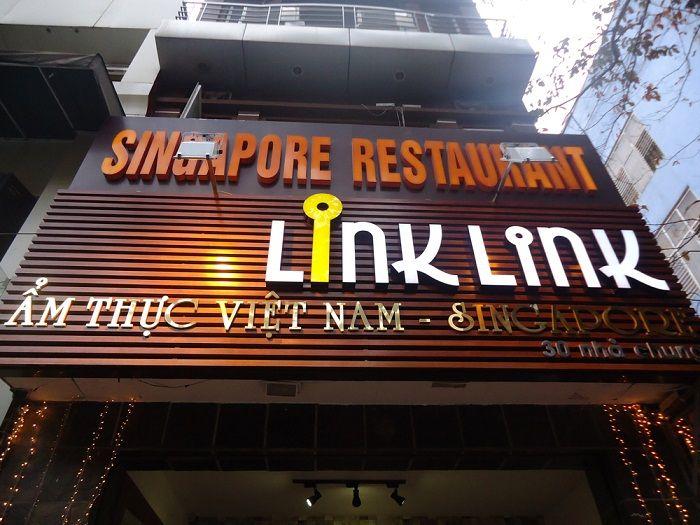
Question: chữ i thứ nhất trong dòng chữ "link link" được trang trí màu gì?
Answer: chữ i thứ nhất trong dòng chữ "link link" được trang trí màu vàng